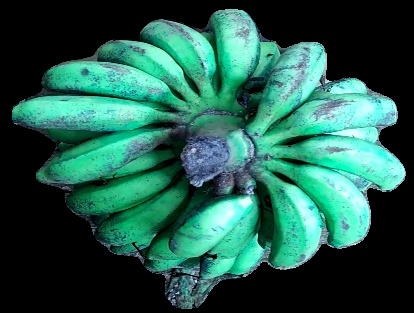
Variety: rasbale
Grade: grade3